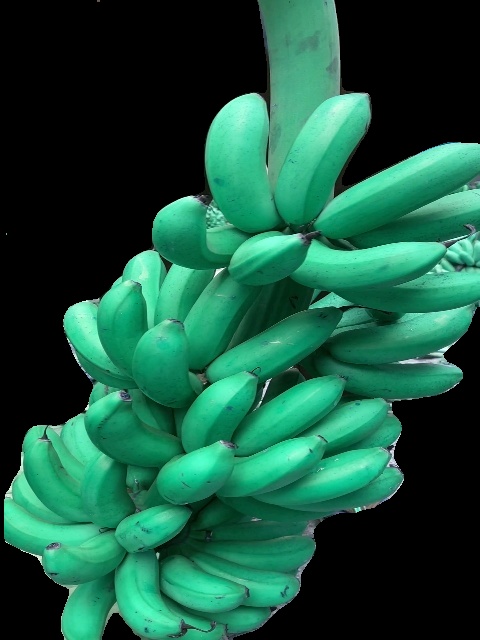
Variety: rasbale
Grade: grade1